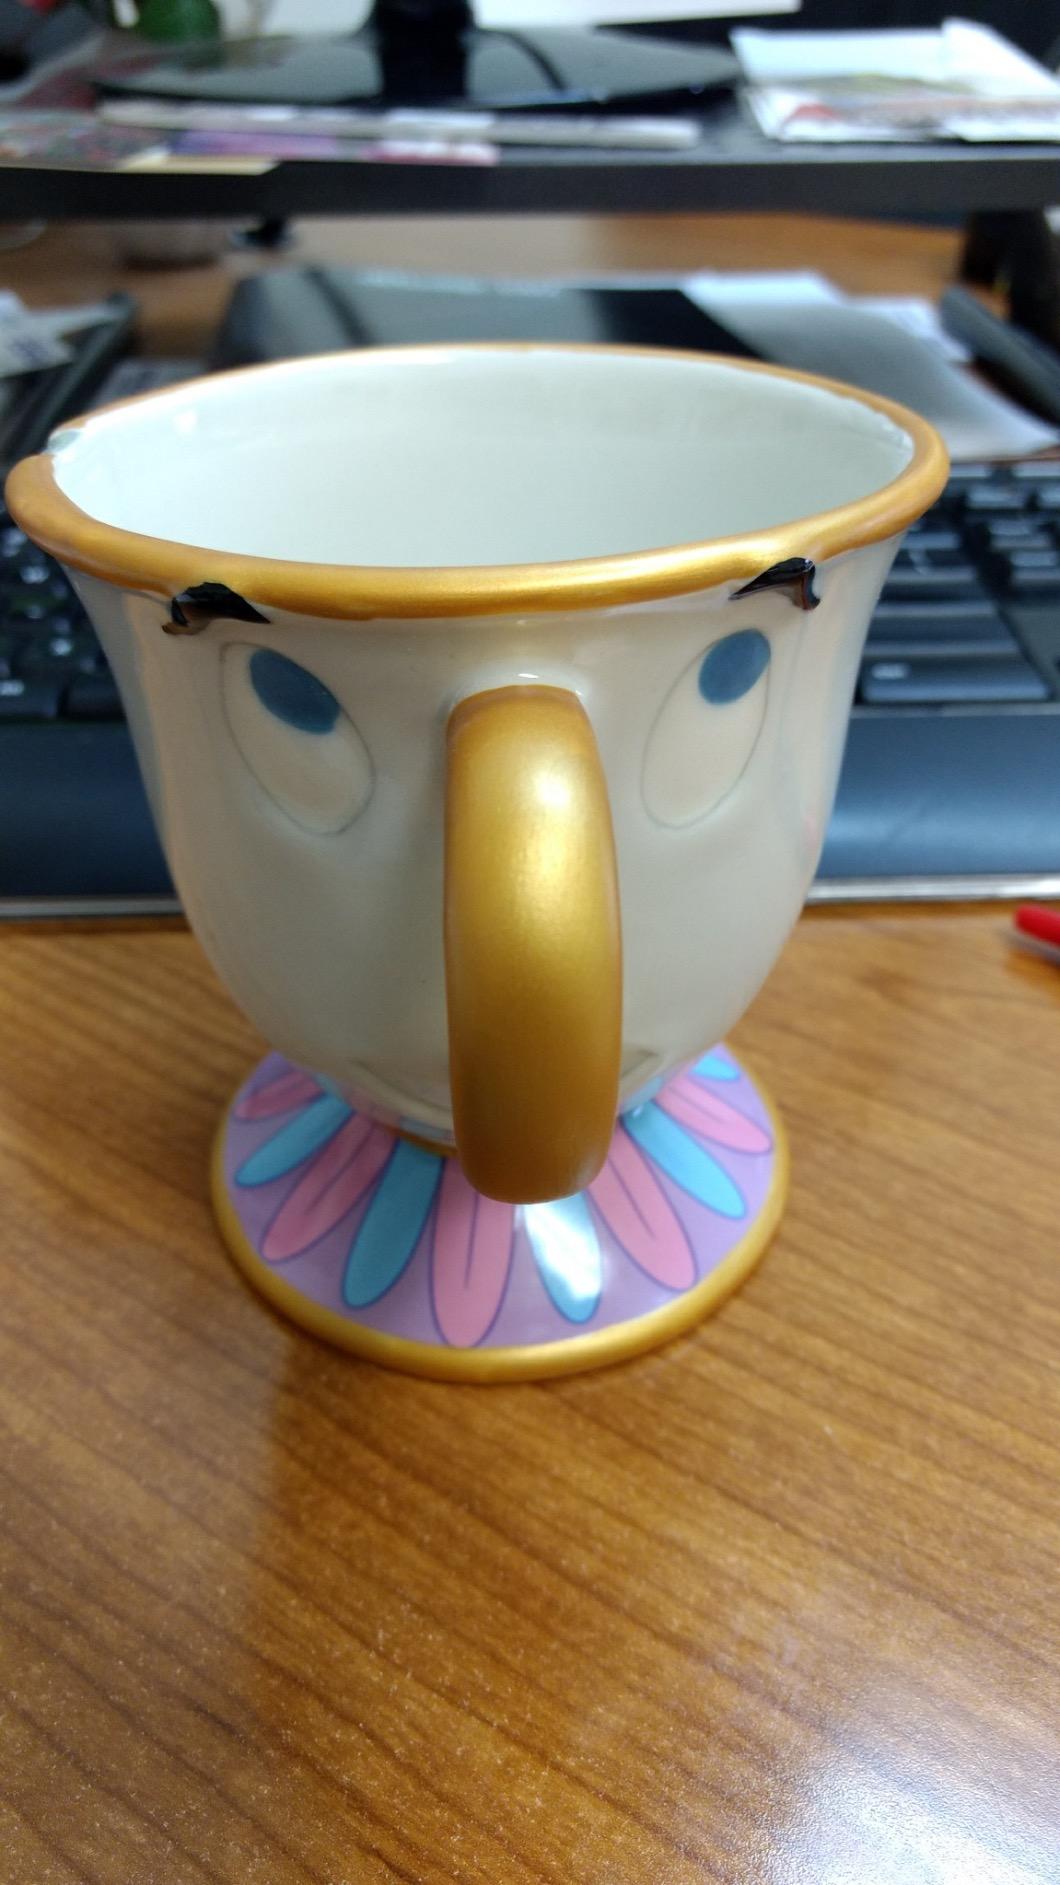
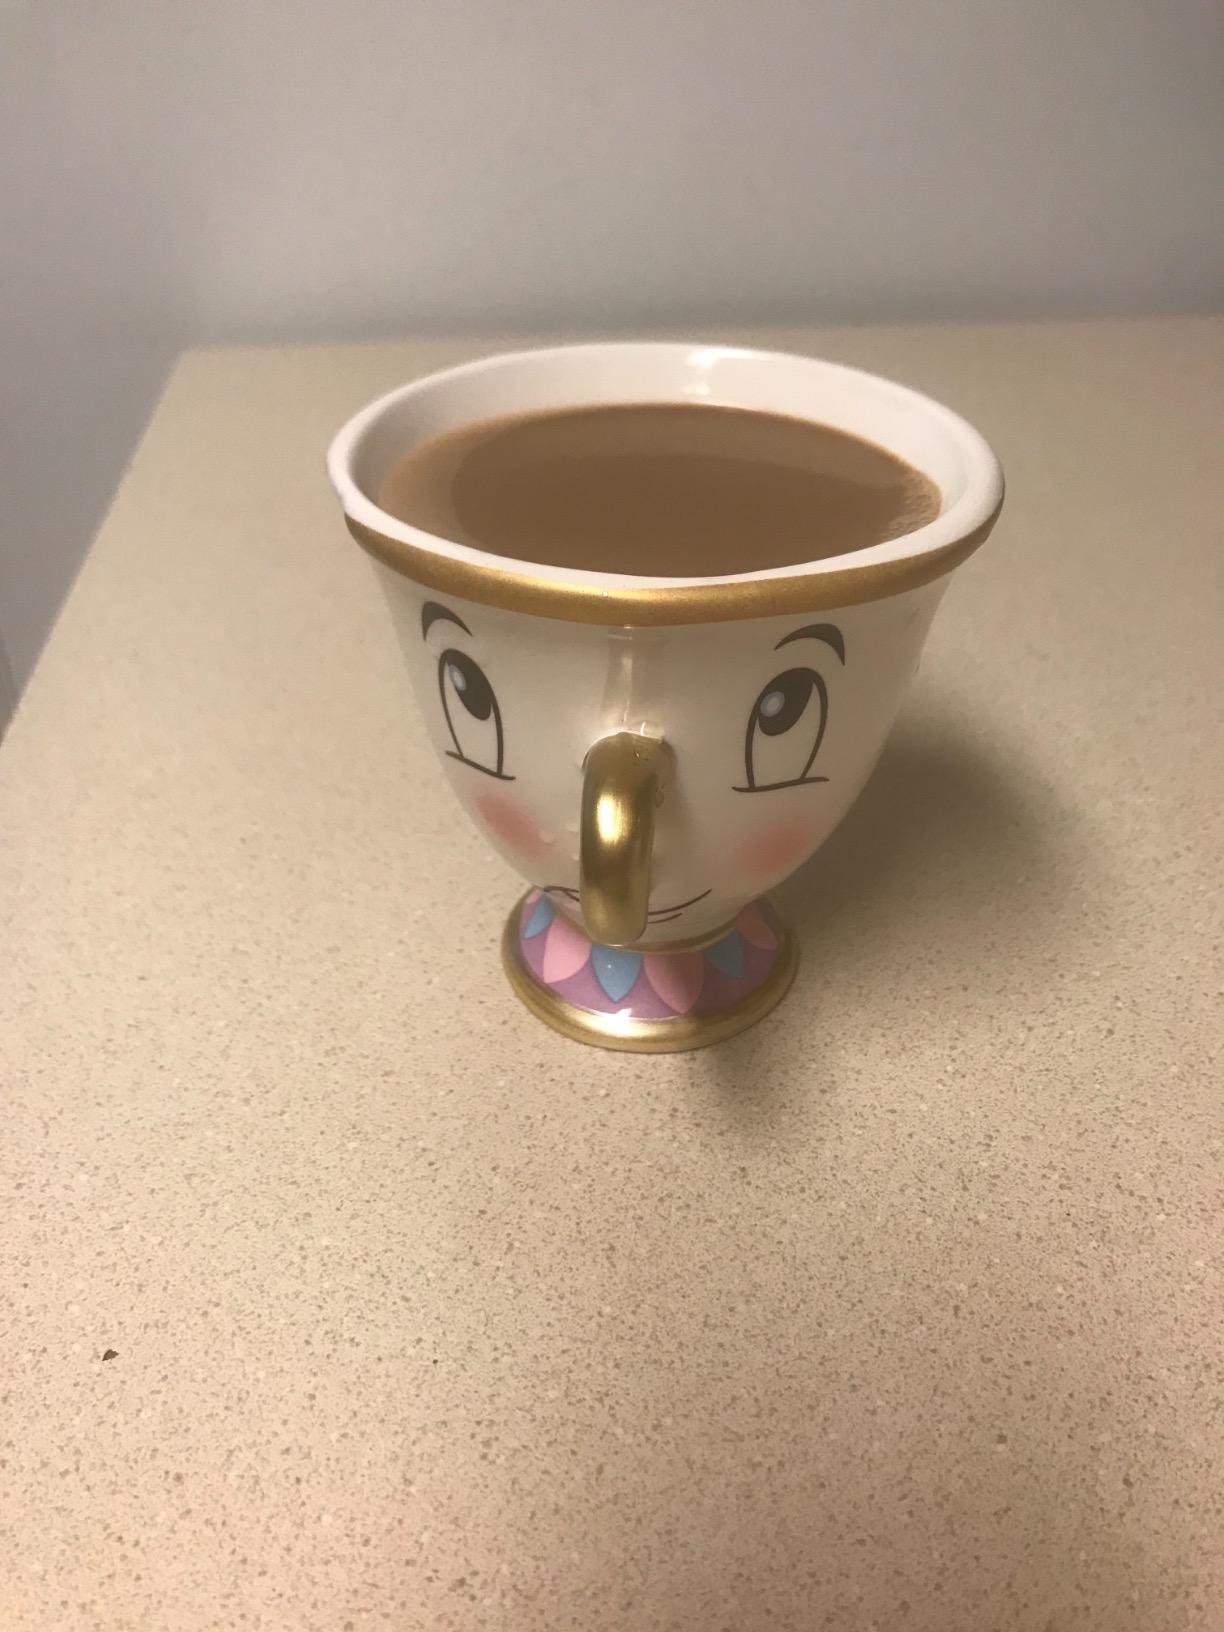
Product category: items_mug
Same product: no